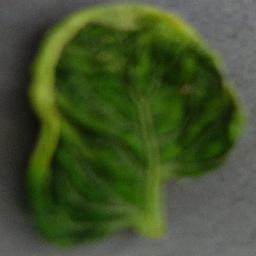
Label: Tomato___Tomato_Yellow_Leaf_Curl_Virus